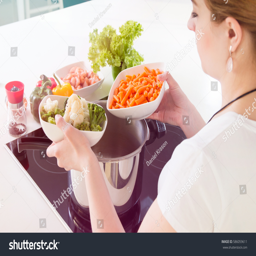
woman puts vegetables into the pressure cooker .